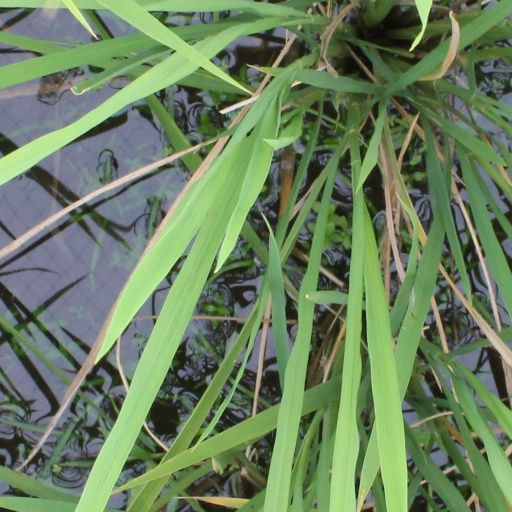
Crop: rice